Robam Sovann Maccha

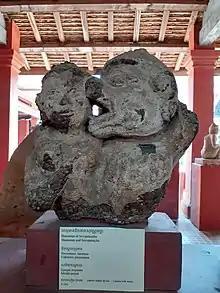
Hanuman flirting Sovann Machha (Middle Khmer period). National Museum of Cambodia. Phnom Penh.

One of the earliest records of dance (Khmer: "") in Cambodia is from the 7th century, where performances were used as a funeral rite for kings. During the Angkor period, dance was ritually performed at temples.